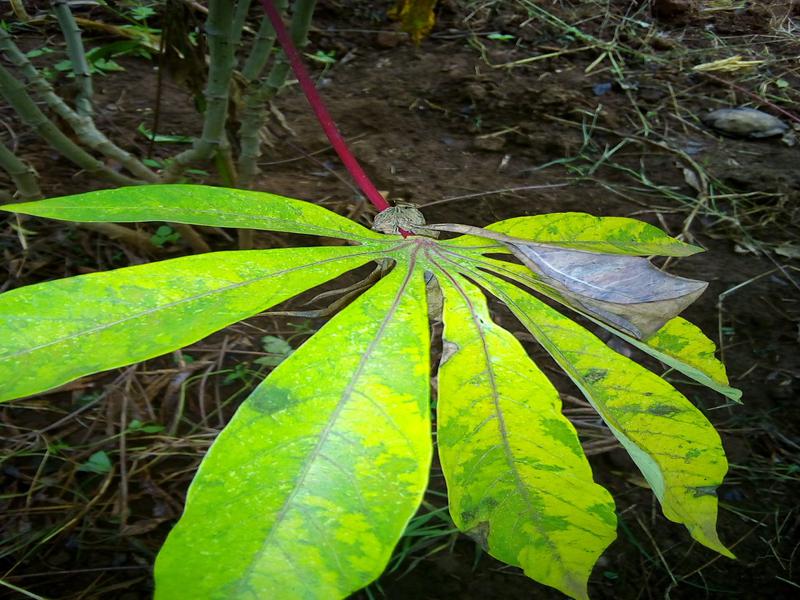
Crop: cassava
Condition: brown_streak_disease